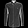
Label: Shirt